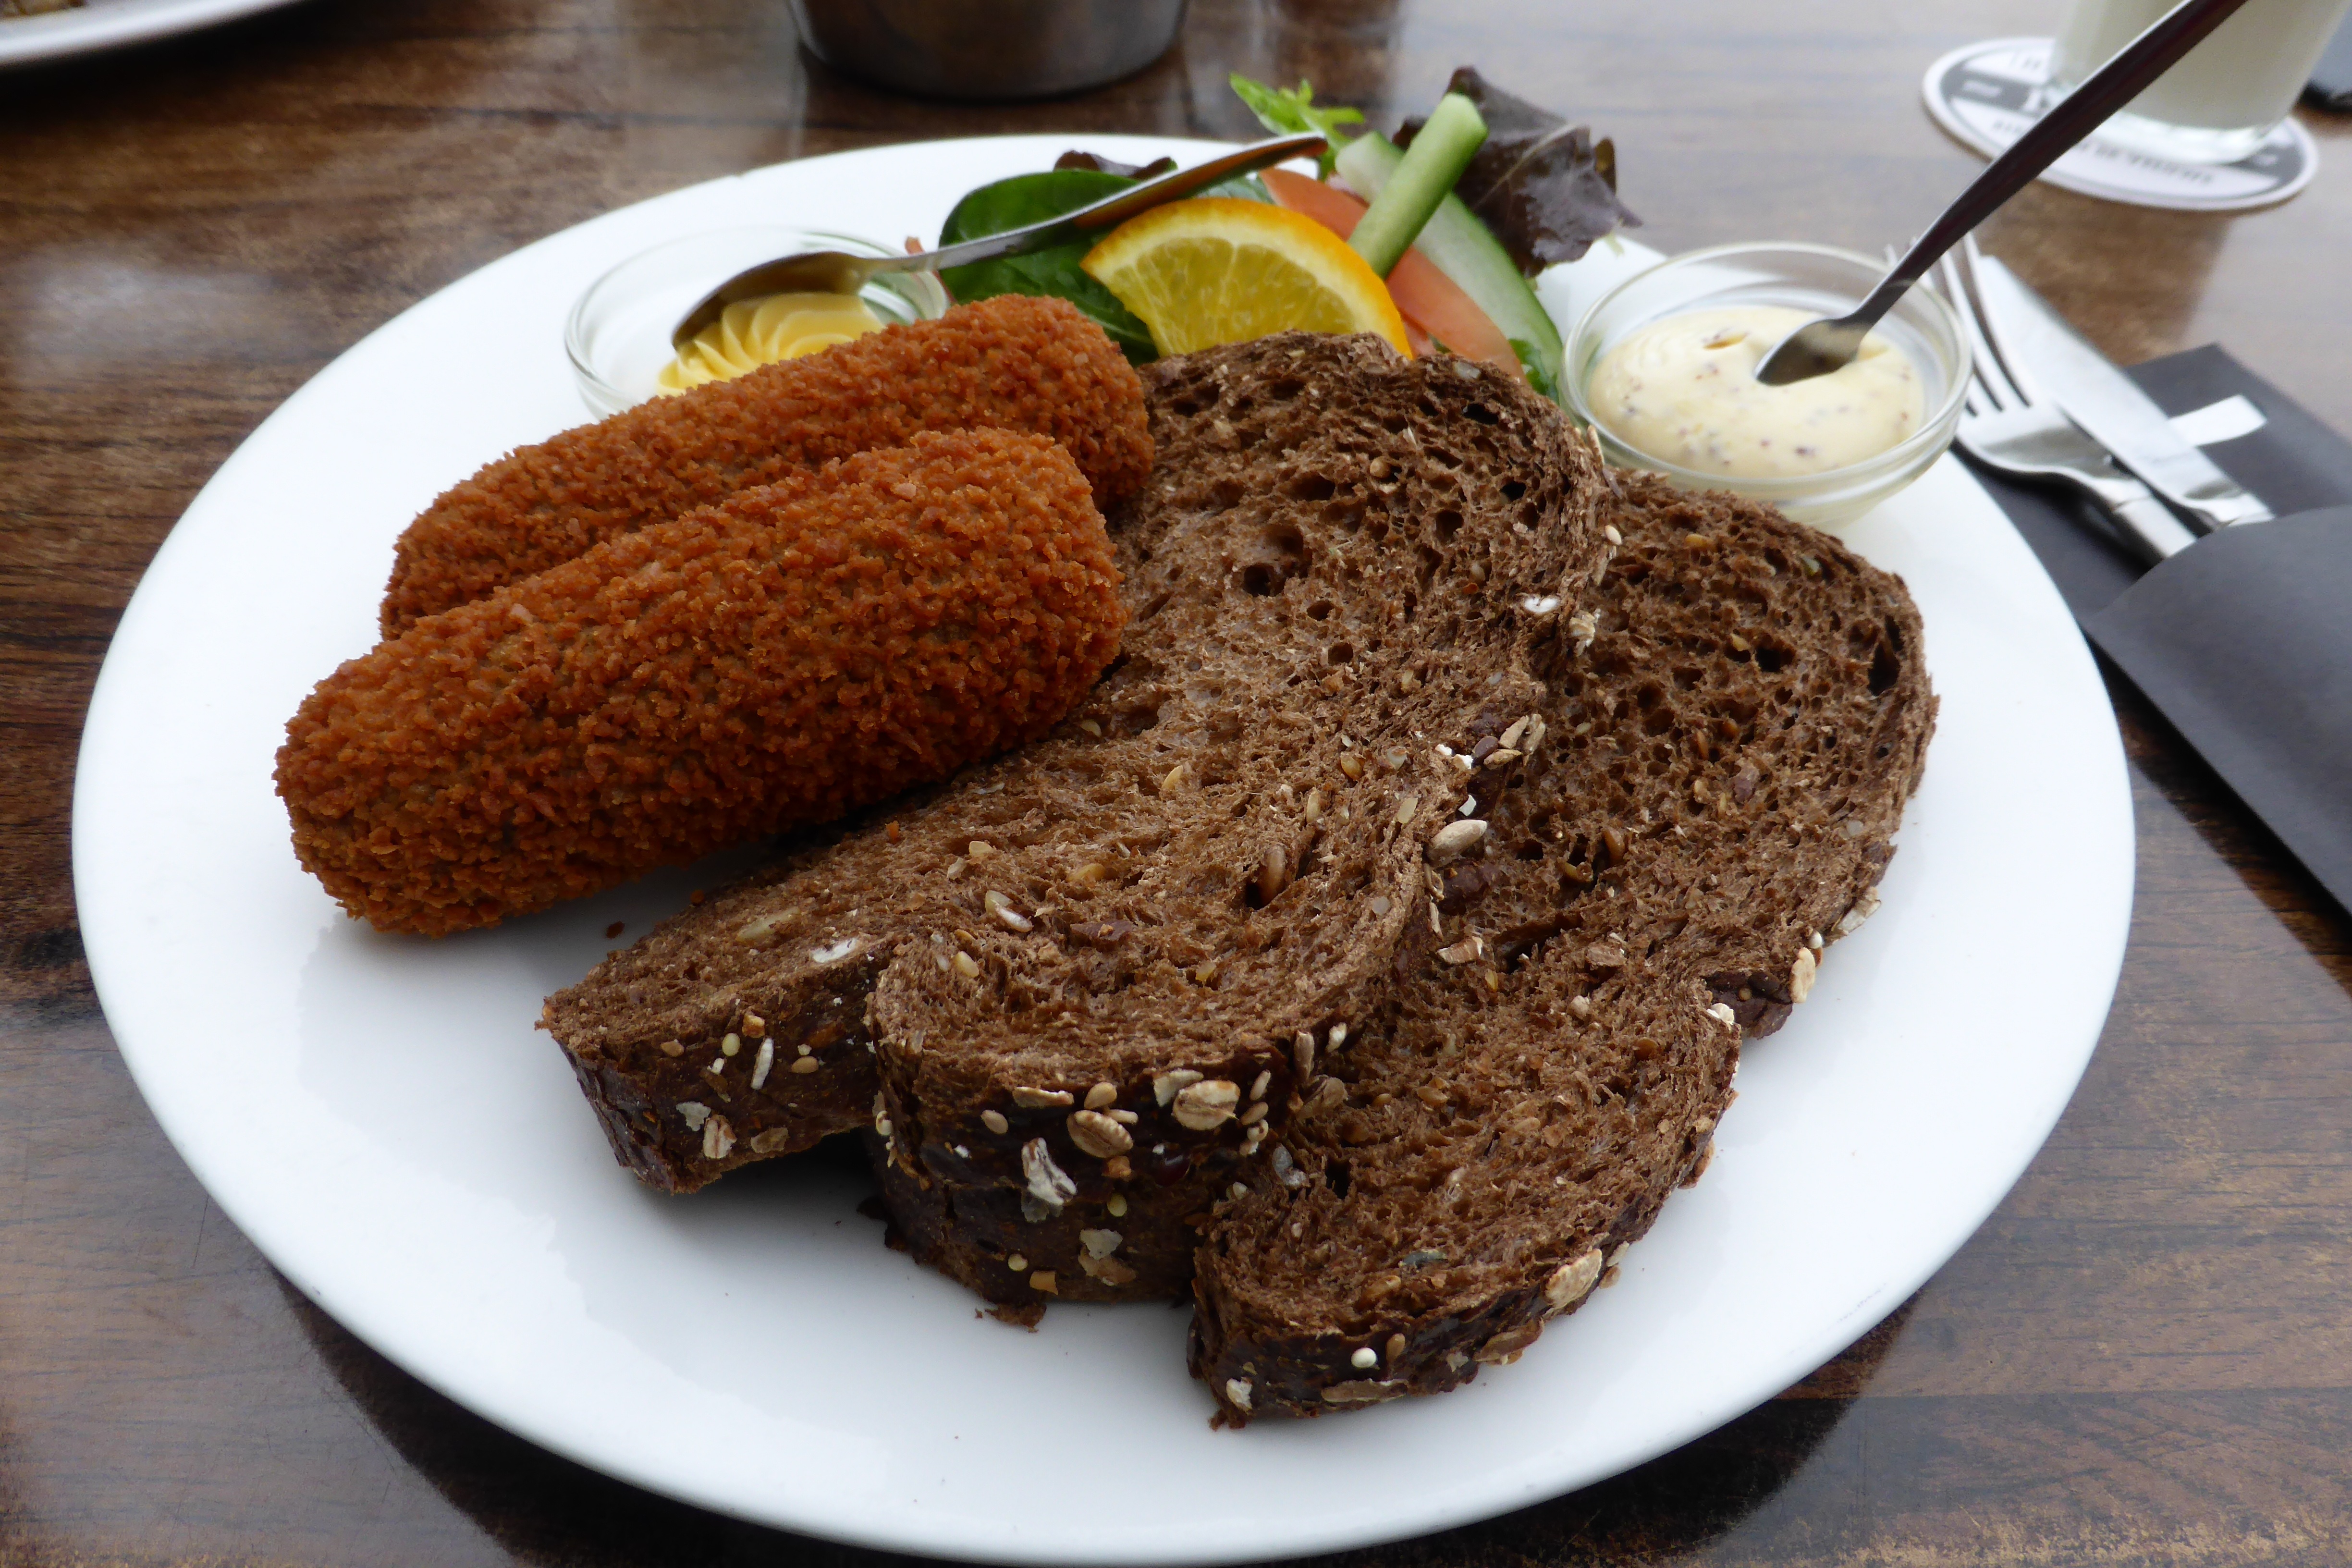
dish, meal, food, produce, breakfast, dessert, meat, lunch, cuisine, bread, sandwich, steak, croquettes, whole wheat, brown bread, snack food, fried food